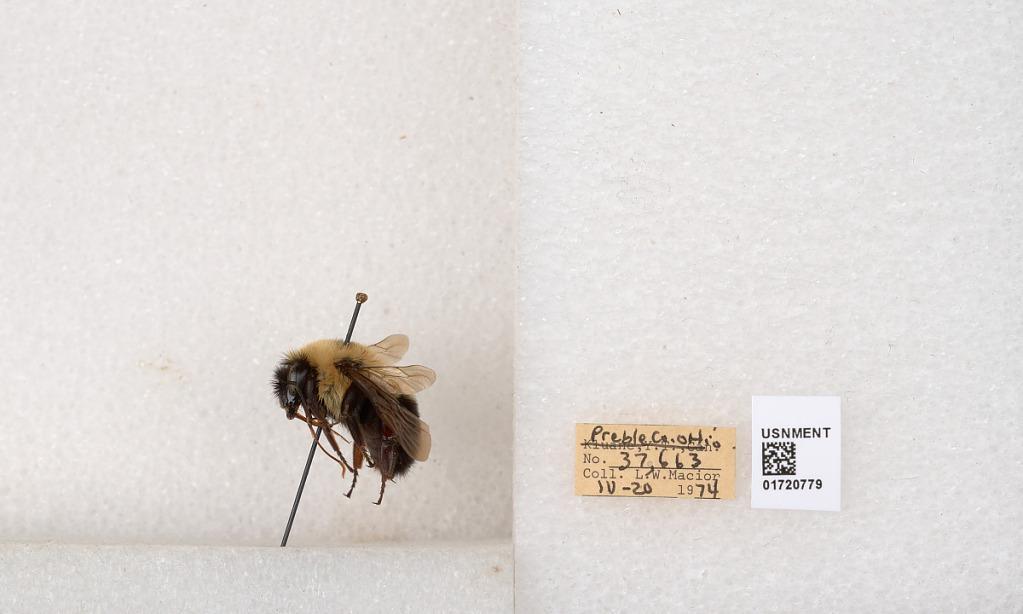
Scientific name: Bombus bimaculatus Cresson
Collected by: L. Macior
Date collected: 1974-4-20
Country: United States
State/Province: Ohio
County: Preble
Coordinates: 39.7416, -84.648